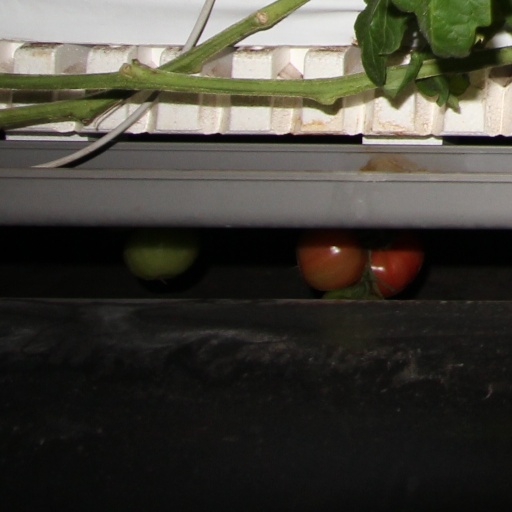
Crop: tomato